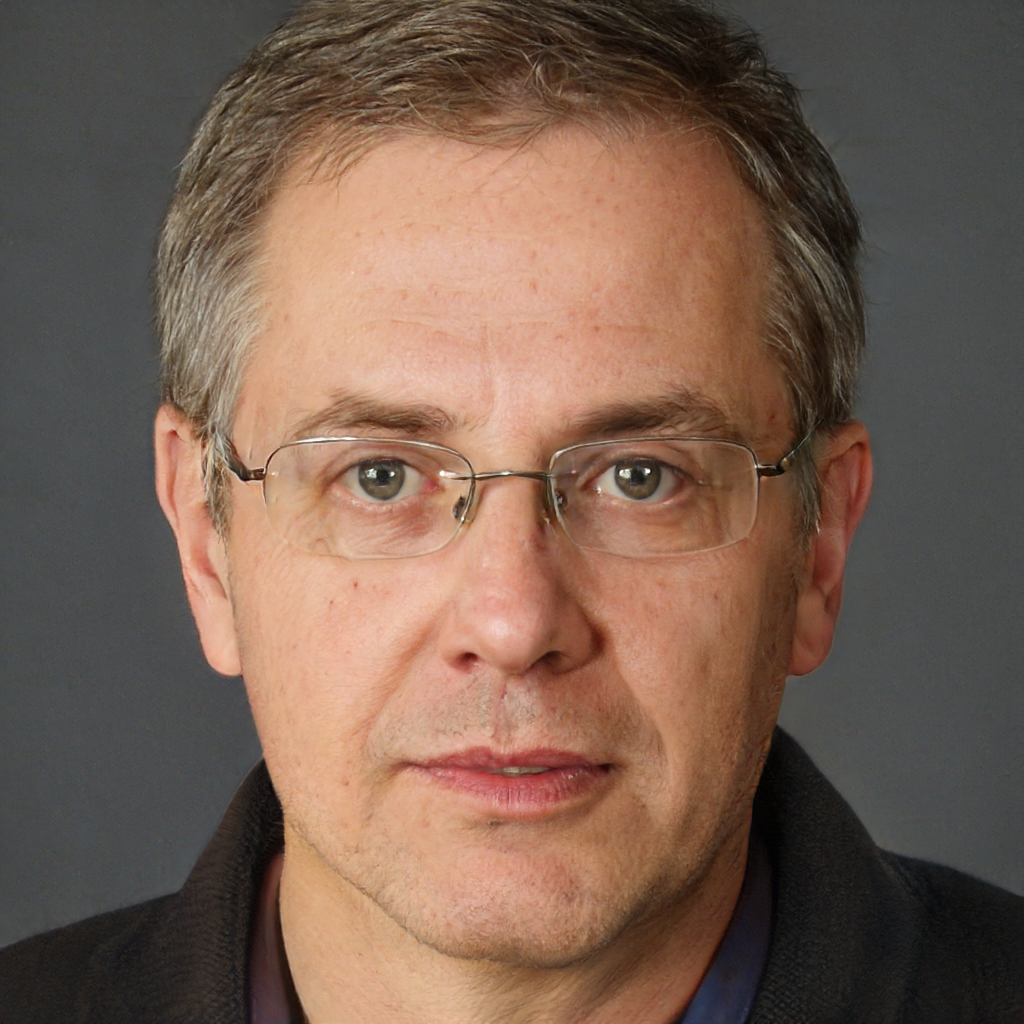
Portrait style: Real Portrait